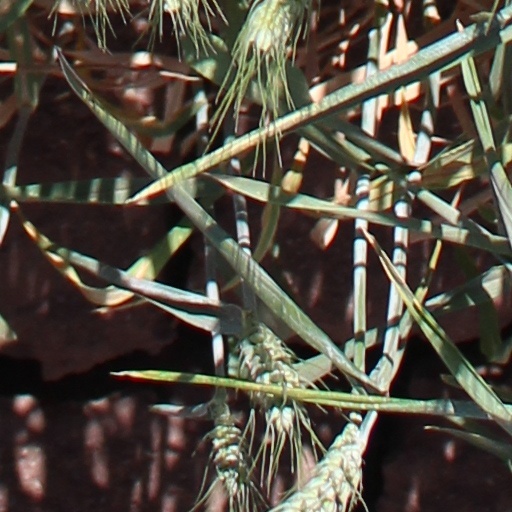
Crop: wheat